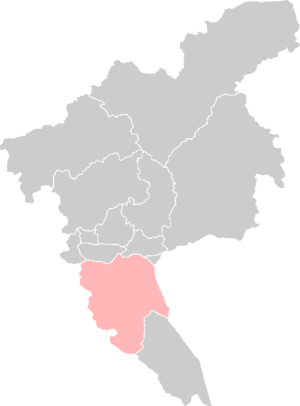
Le district de Panyu, se trouve dans le sud de la ville sous-provinciale de Canton. Avant cela, Panyu était une ville indépendante.